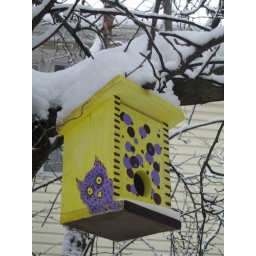
Greg and I made this bird house over the summer.